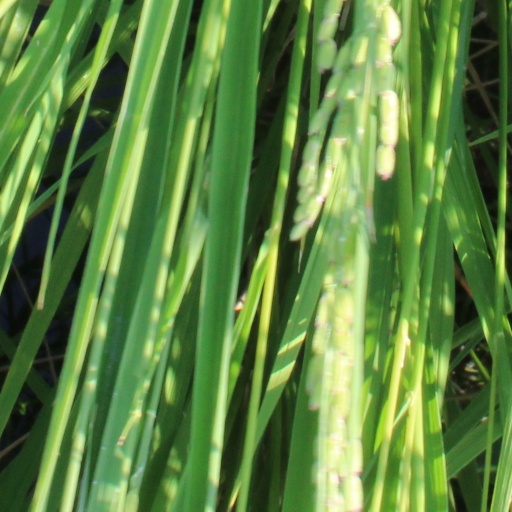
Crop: rice